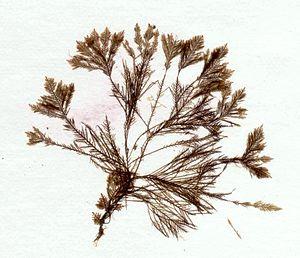
Halopteris_filicina, échantillon d'herbier (collection personnelle / taille complète = 2 cm), collecté en juillet 1982 près de Villefranche-sur-mer (France), scanné le 2010-02-01
Les Stypocaulaceae sont une famille d’algues brunes de l’ordre des Sphacelariales.
Les Sphacelariales sont un ordre d'algues brunes de la classe des Phaeophyceae.